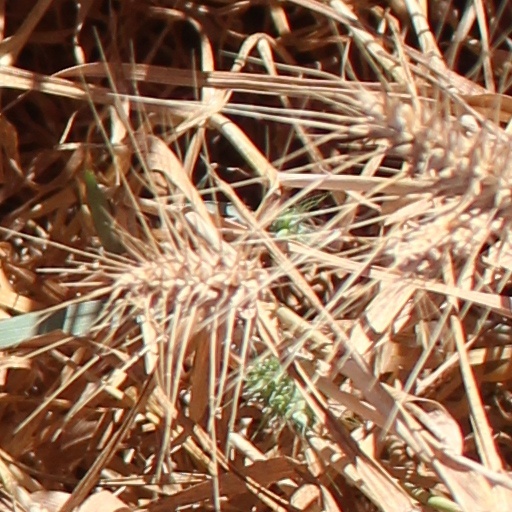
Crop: wheat